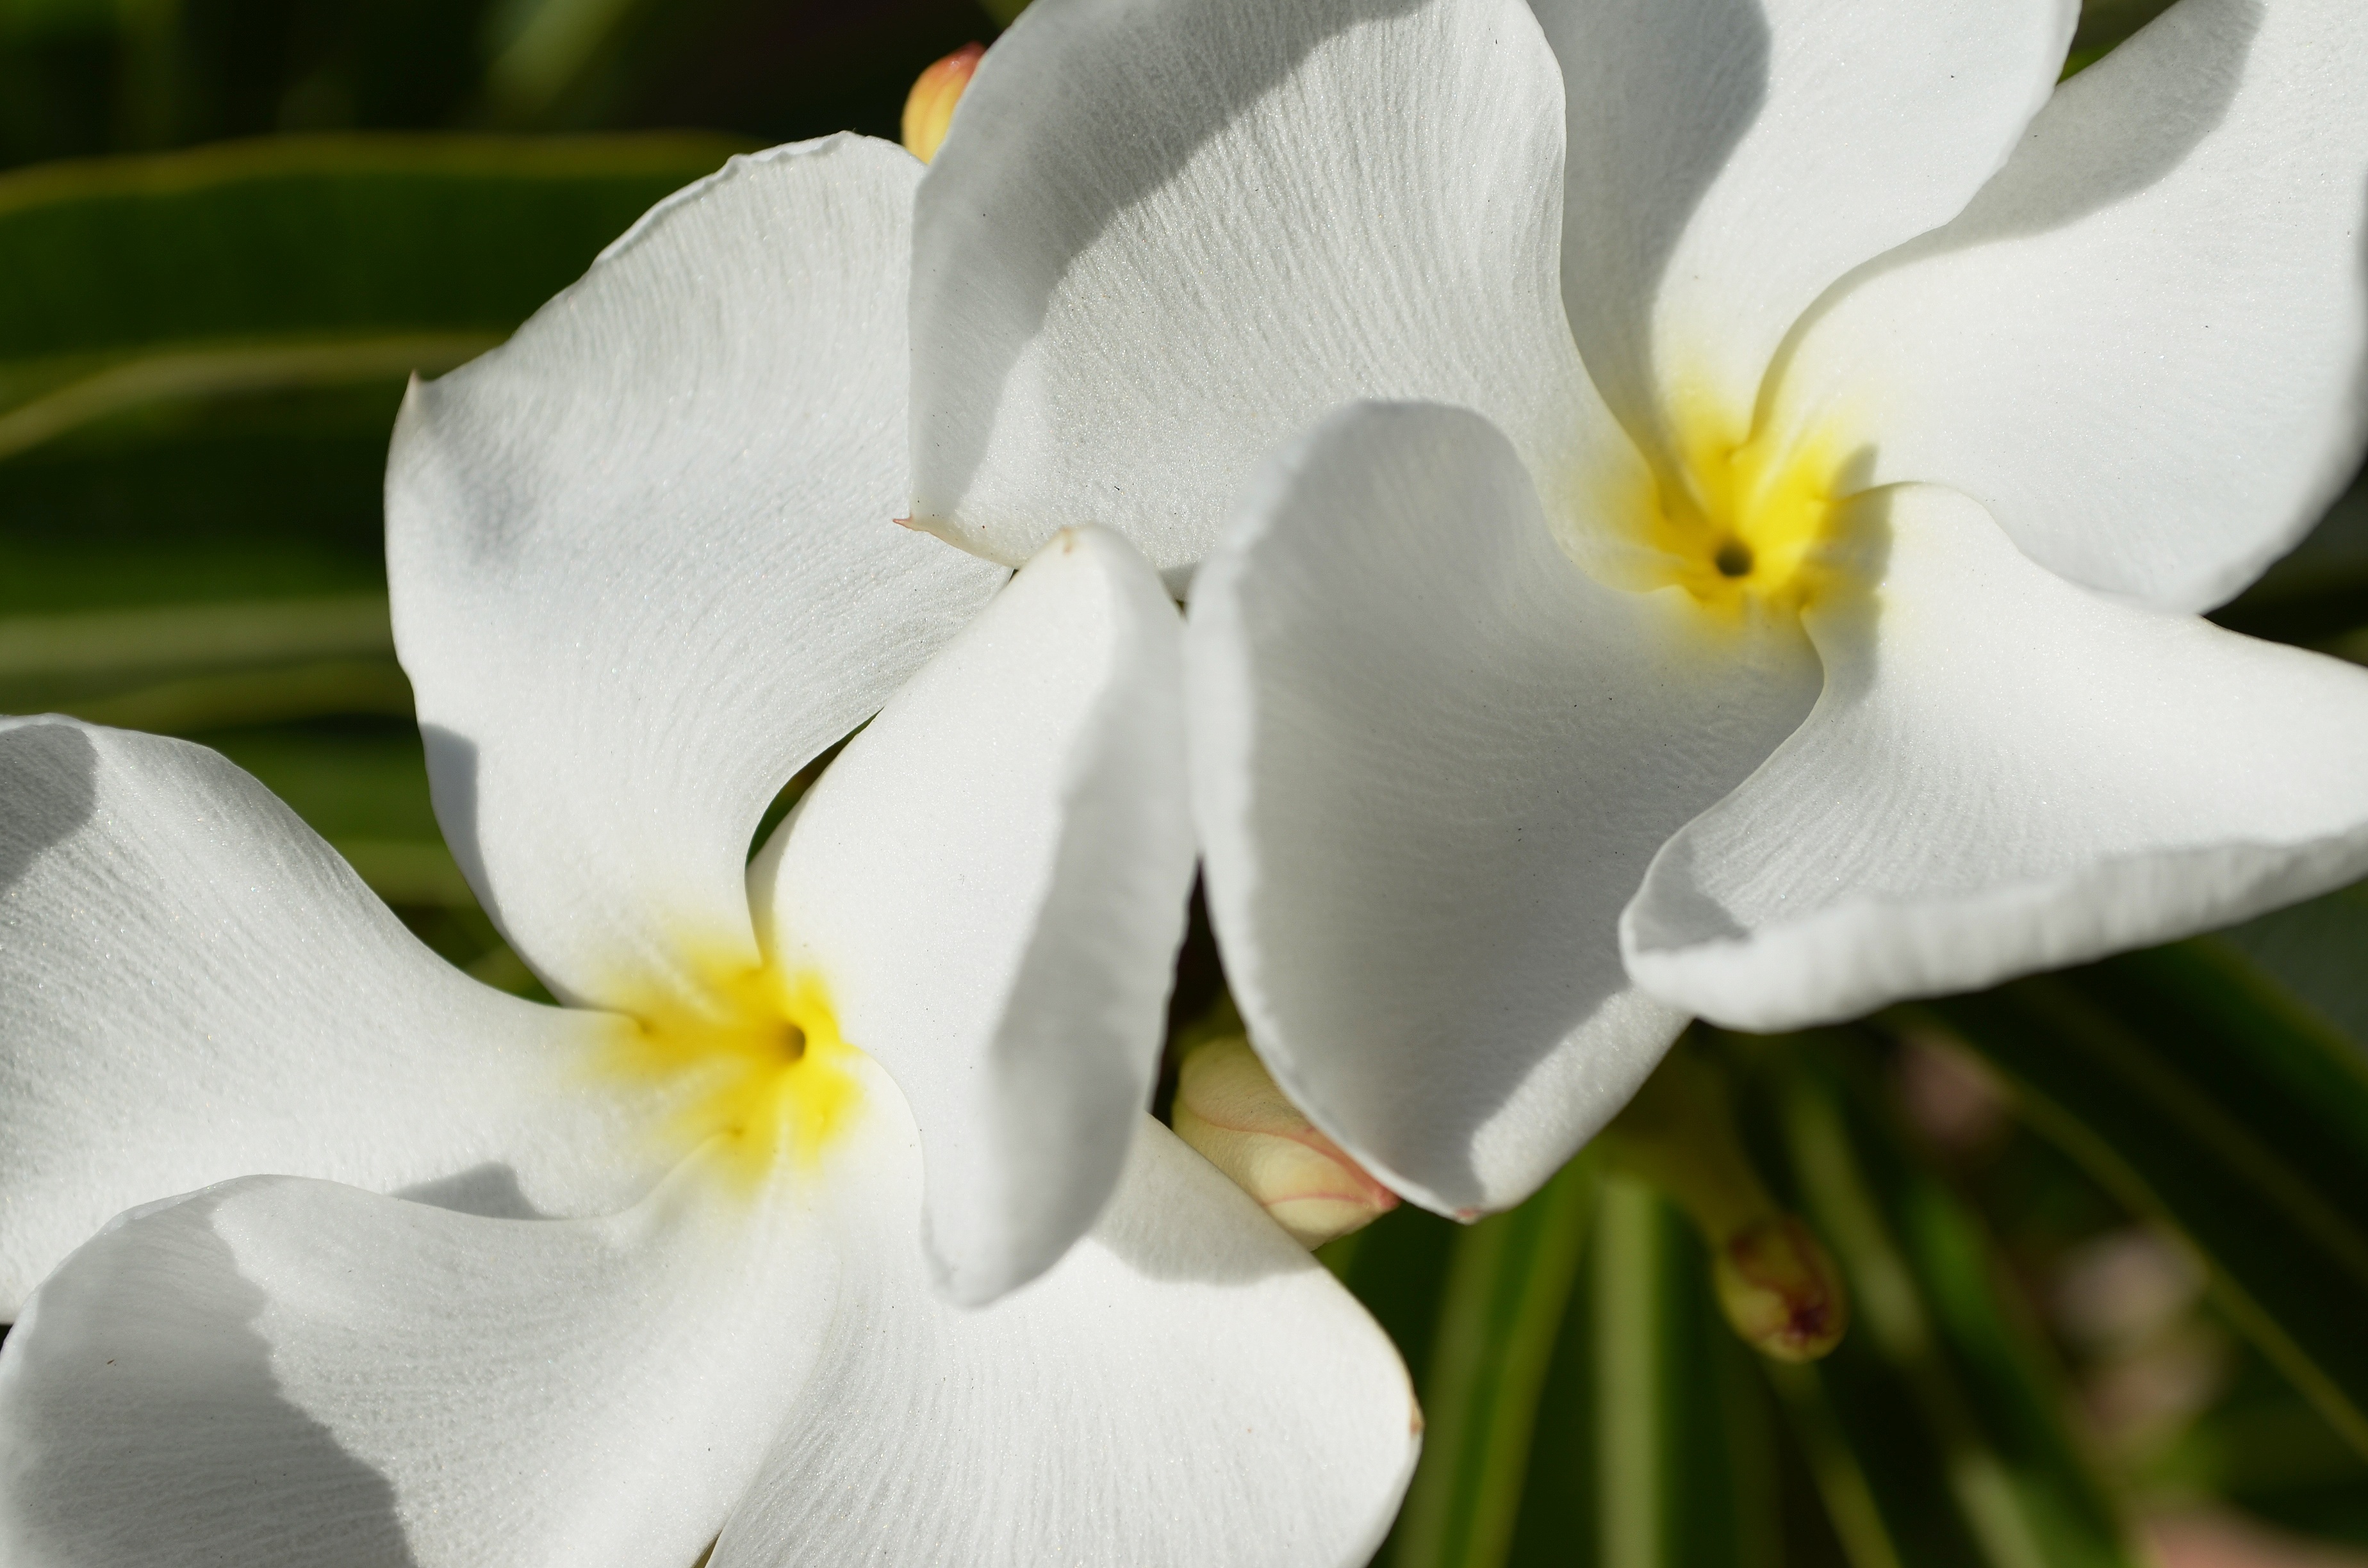
blossom, plant, white, flower, petal, botany, yellow, flora, close up, eye, macro photography, flowering plant, cattleya, land plant, christmas orchid, madagascar palm